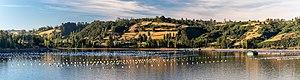
La Région des Lacs, est une région du Chili. Elle est entourée au nord par la Région des Fleuves, à l'est par l'Argentine et au sud par la région Aisén del General Carlos Ibáñez del Campo. C'est une région formée de montagnes, d'îles et de lacs.